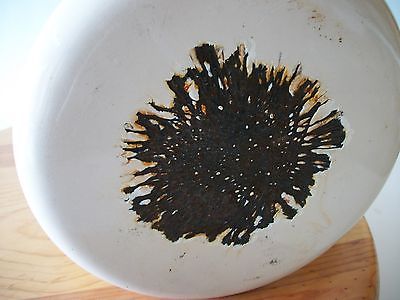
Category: kettle